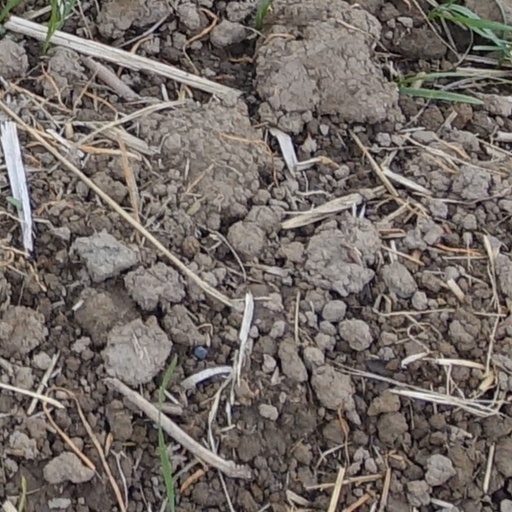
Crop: wheat